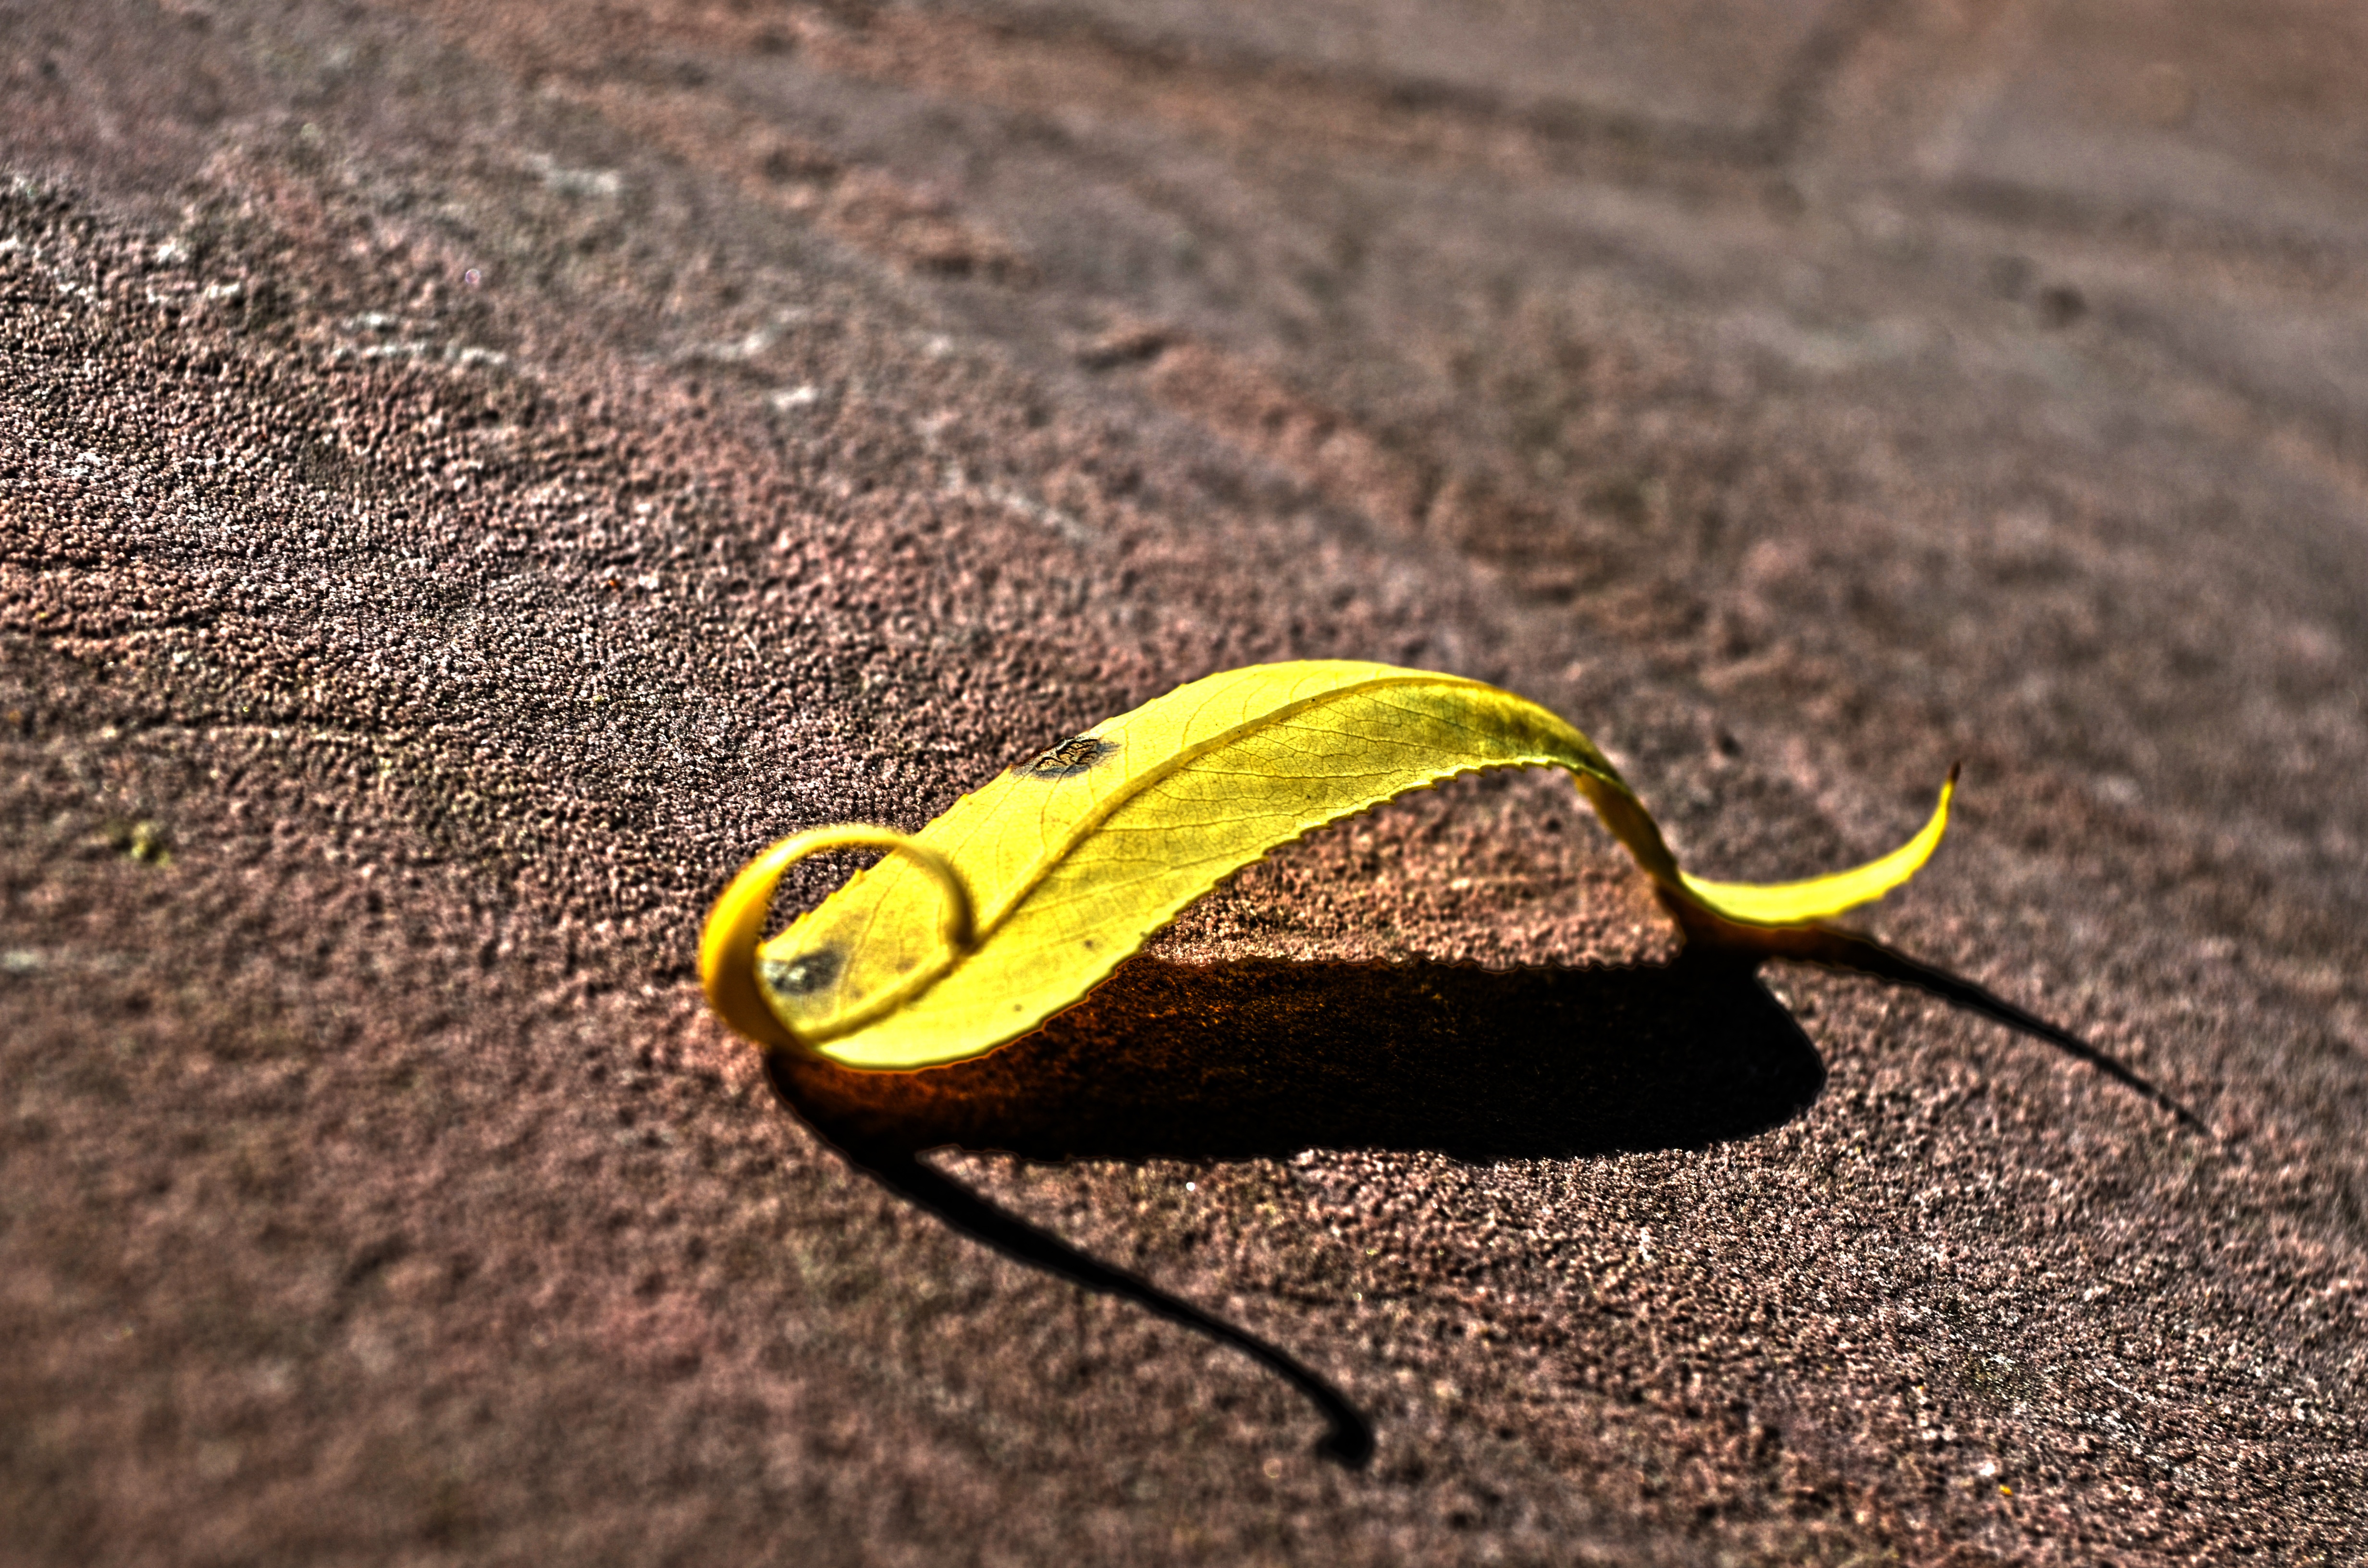
nature, sand, photography, leaf, flower, green, insect, soil, yellow, fauna, close up, sheet, twisted, macro photography